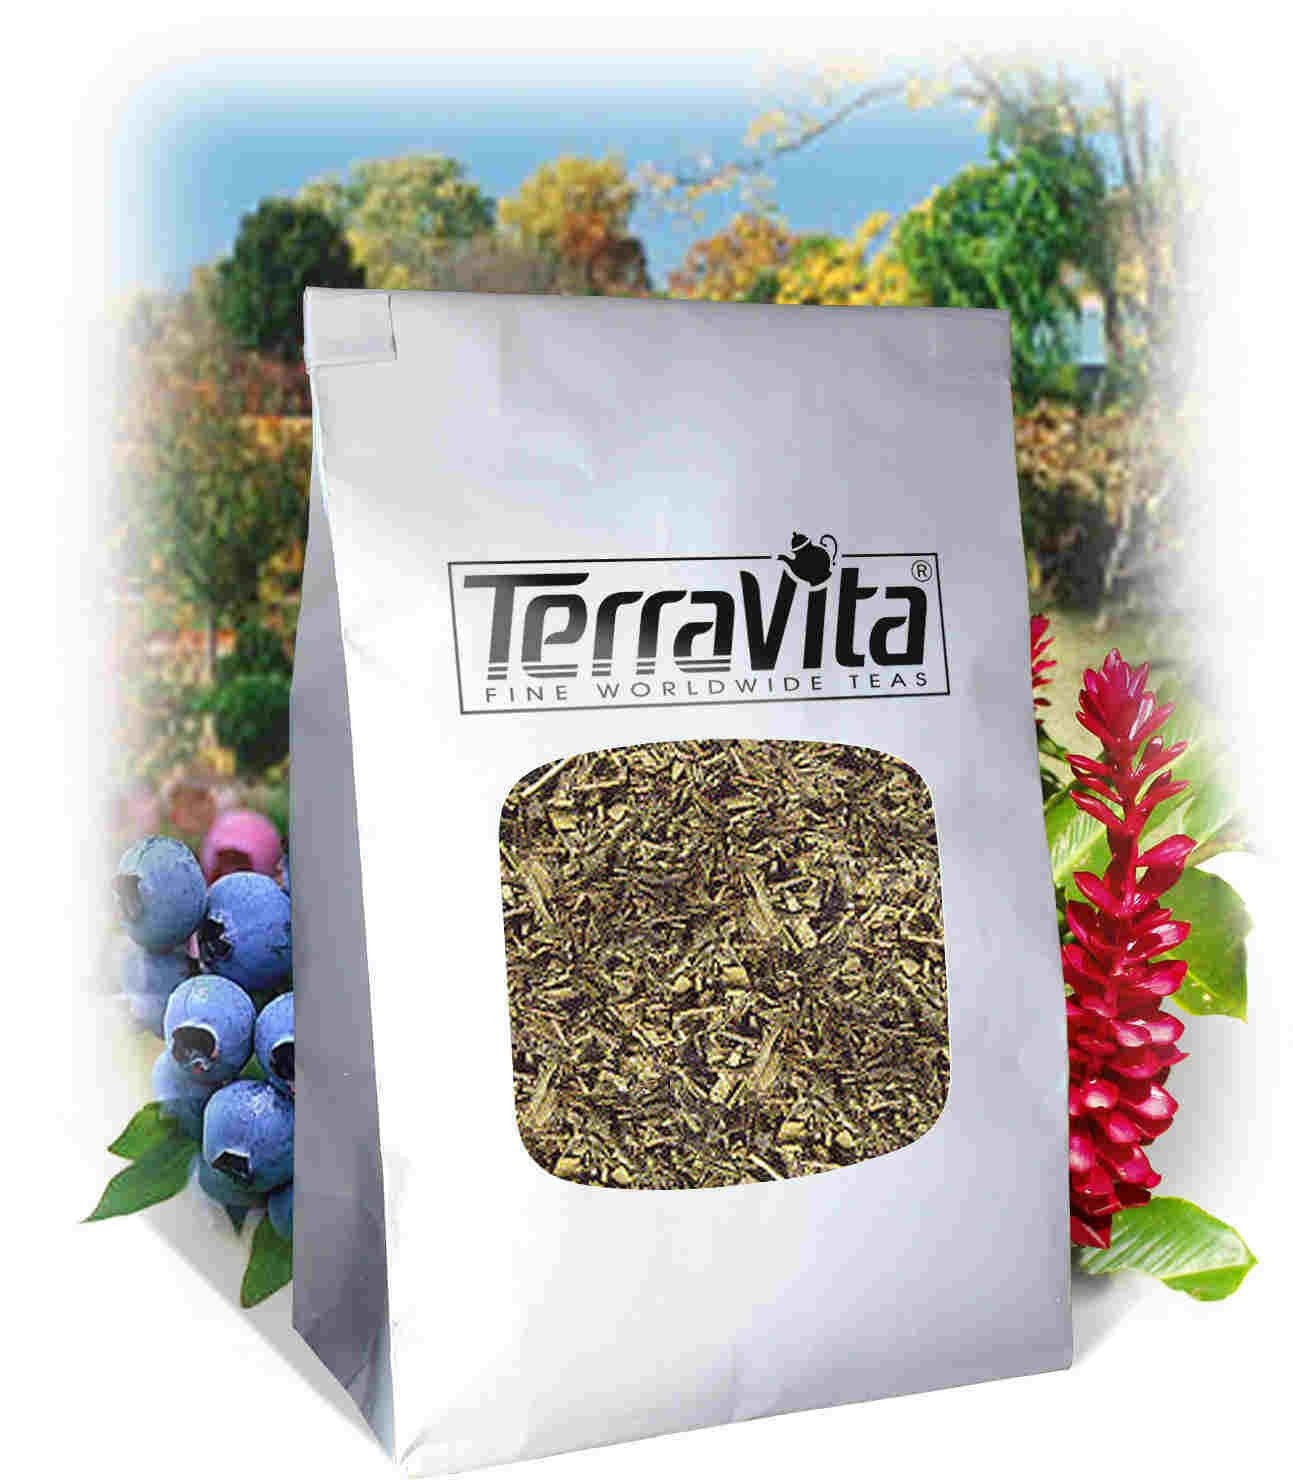
Item Name: Hojicha Tea (Loose) (4 oz, ZIN: 510040)
Bullet Point 1: Hojicha Tea (Loose) (4 oz, ZIN: 510040)
Bullet Point 2: No fillers.
Bullet Point 3: Manufacturer: TerraVita
Bullet Point 4: Size: 4 oz
Bullet Point 5: Loose Leaf Herbal Tea - Packed in a convenient upright pouch!
Product Description: Hojicha Tea (Loose) (4 oz, ZIN: 510040)<BR><BR>Packaged in the United States in a GMP certified facility (Good Manufacturing Practice).<BR><BR>No fillers.<BR><BR>Manufacturer: TerraVita<BR><BR>Size: 4 oz<BR><BR>Loose Leaf Herbal Tea - Packed in a convenient upright pouch!<BR><BR>Ingredients: Green Tea
Value: 4.0
Unit: Ounce

Price: 27.61